Janel Parrish

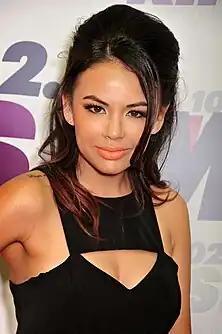
Parrish in 2013.

In October 2018, she appeared in an anti-bullying public service announcement for Disney and ABC’s #ChooseKindness campaign with Sasha Pieterse for National Bullying Prevention Month. "I have had experiences being bullied. For me, it was definitely high school. I was not the popular girl at all," she told "People" magazine.